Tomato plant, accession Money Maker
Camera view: horizontal (90 deg, fisheye); turntable rotation: 60 degrees
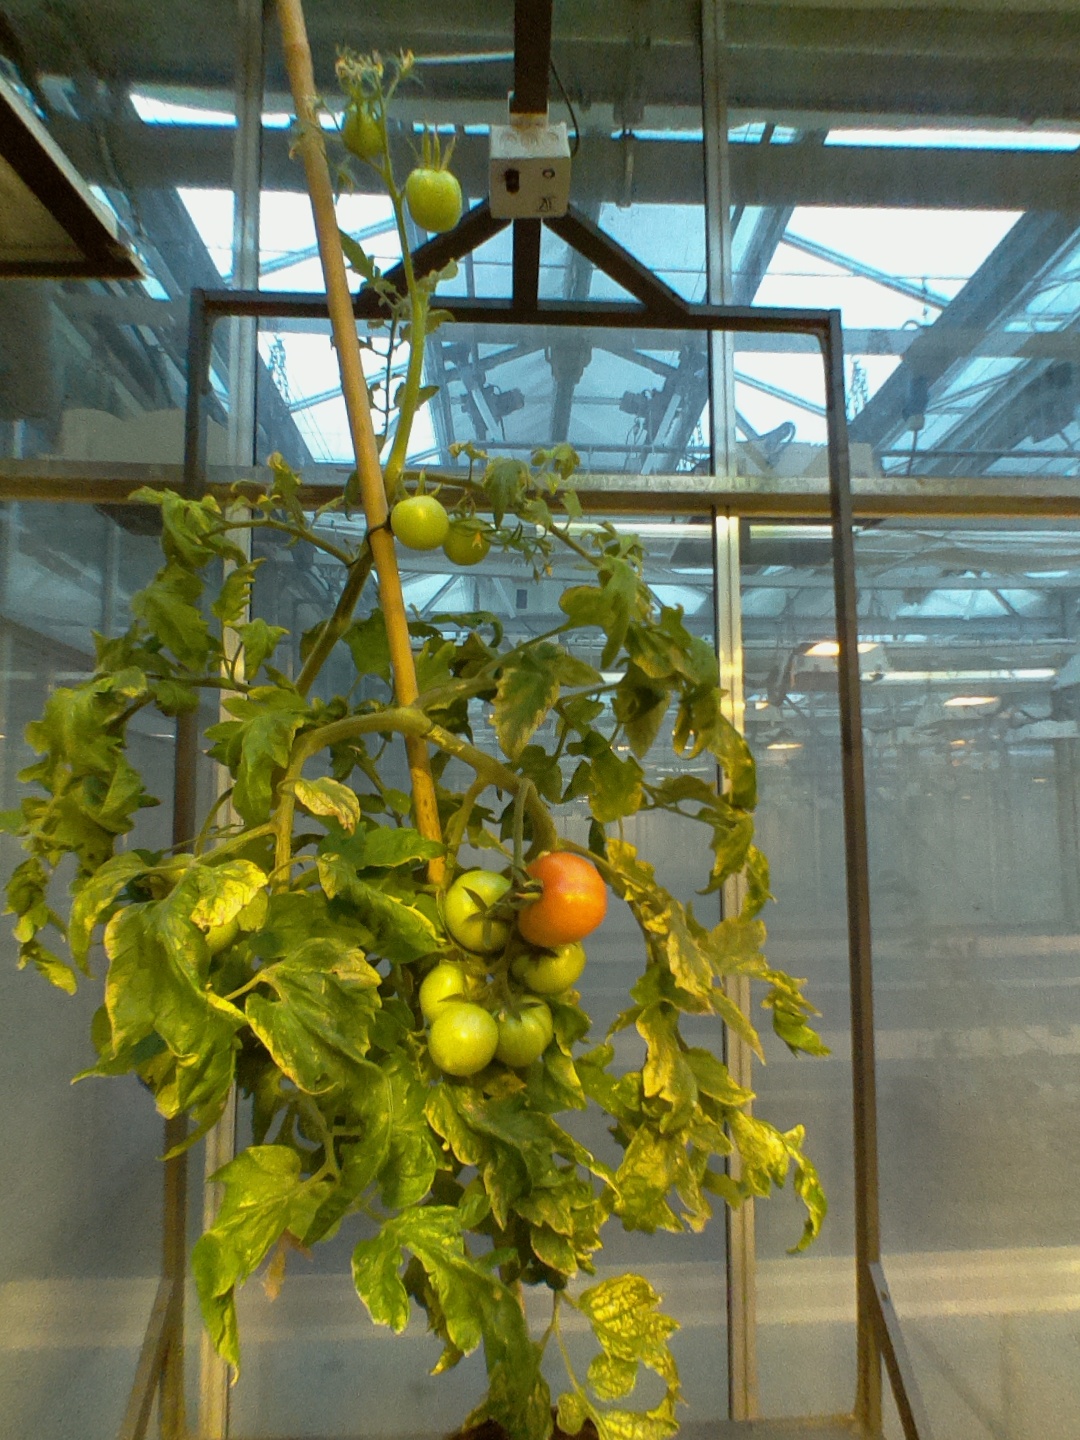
BBCH growth stage 81: 10%-20% of fruits show typical fully ripe color